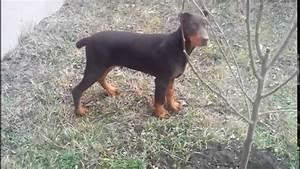
dog